Crisis of Sigonella

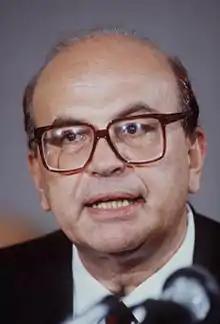
Italian Prime Minister Bettino Craxi

Without prior warning, U.S. fighters diverted the Egyptian plane to Sigonella Air Base in Sicily, an Italian military airport that includes a U.S. Navy naval air station (NAS). Around 10:30 pm, Air Force Colonel Ercolano Annicchiarico, who was to relinquish command of the military airport to Colonel Carlo Lanzilli the next morning, was alerted to the arrival of an American formation. The request, denied, came from the Tomcats, from the Sicilian airfield, and pertained only to the four F-14s and the Egyptian plane, no mention being made of the two C-141 Starlifters, neither authorized nor expected.